Ridge-and-Valley Appalachians

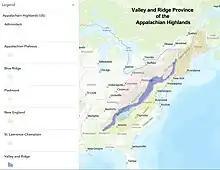
Valley and Ridge province as part of the Appalachian Highlands division, based on the U.S. Geological Survey physiographic classification

The Ridge-and-Valley Appalachians, also called the Ridge and Valley Province or the Valley and Ridge Appalachians, are a physiographic province of the larger Appalachian Highlands division. The physiographic province is divided into three sections: the Hudson Valley, the Central, and the Tennessee.